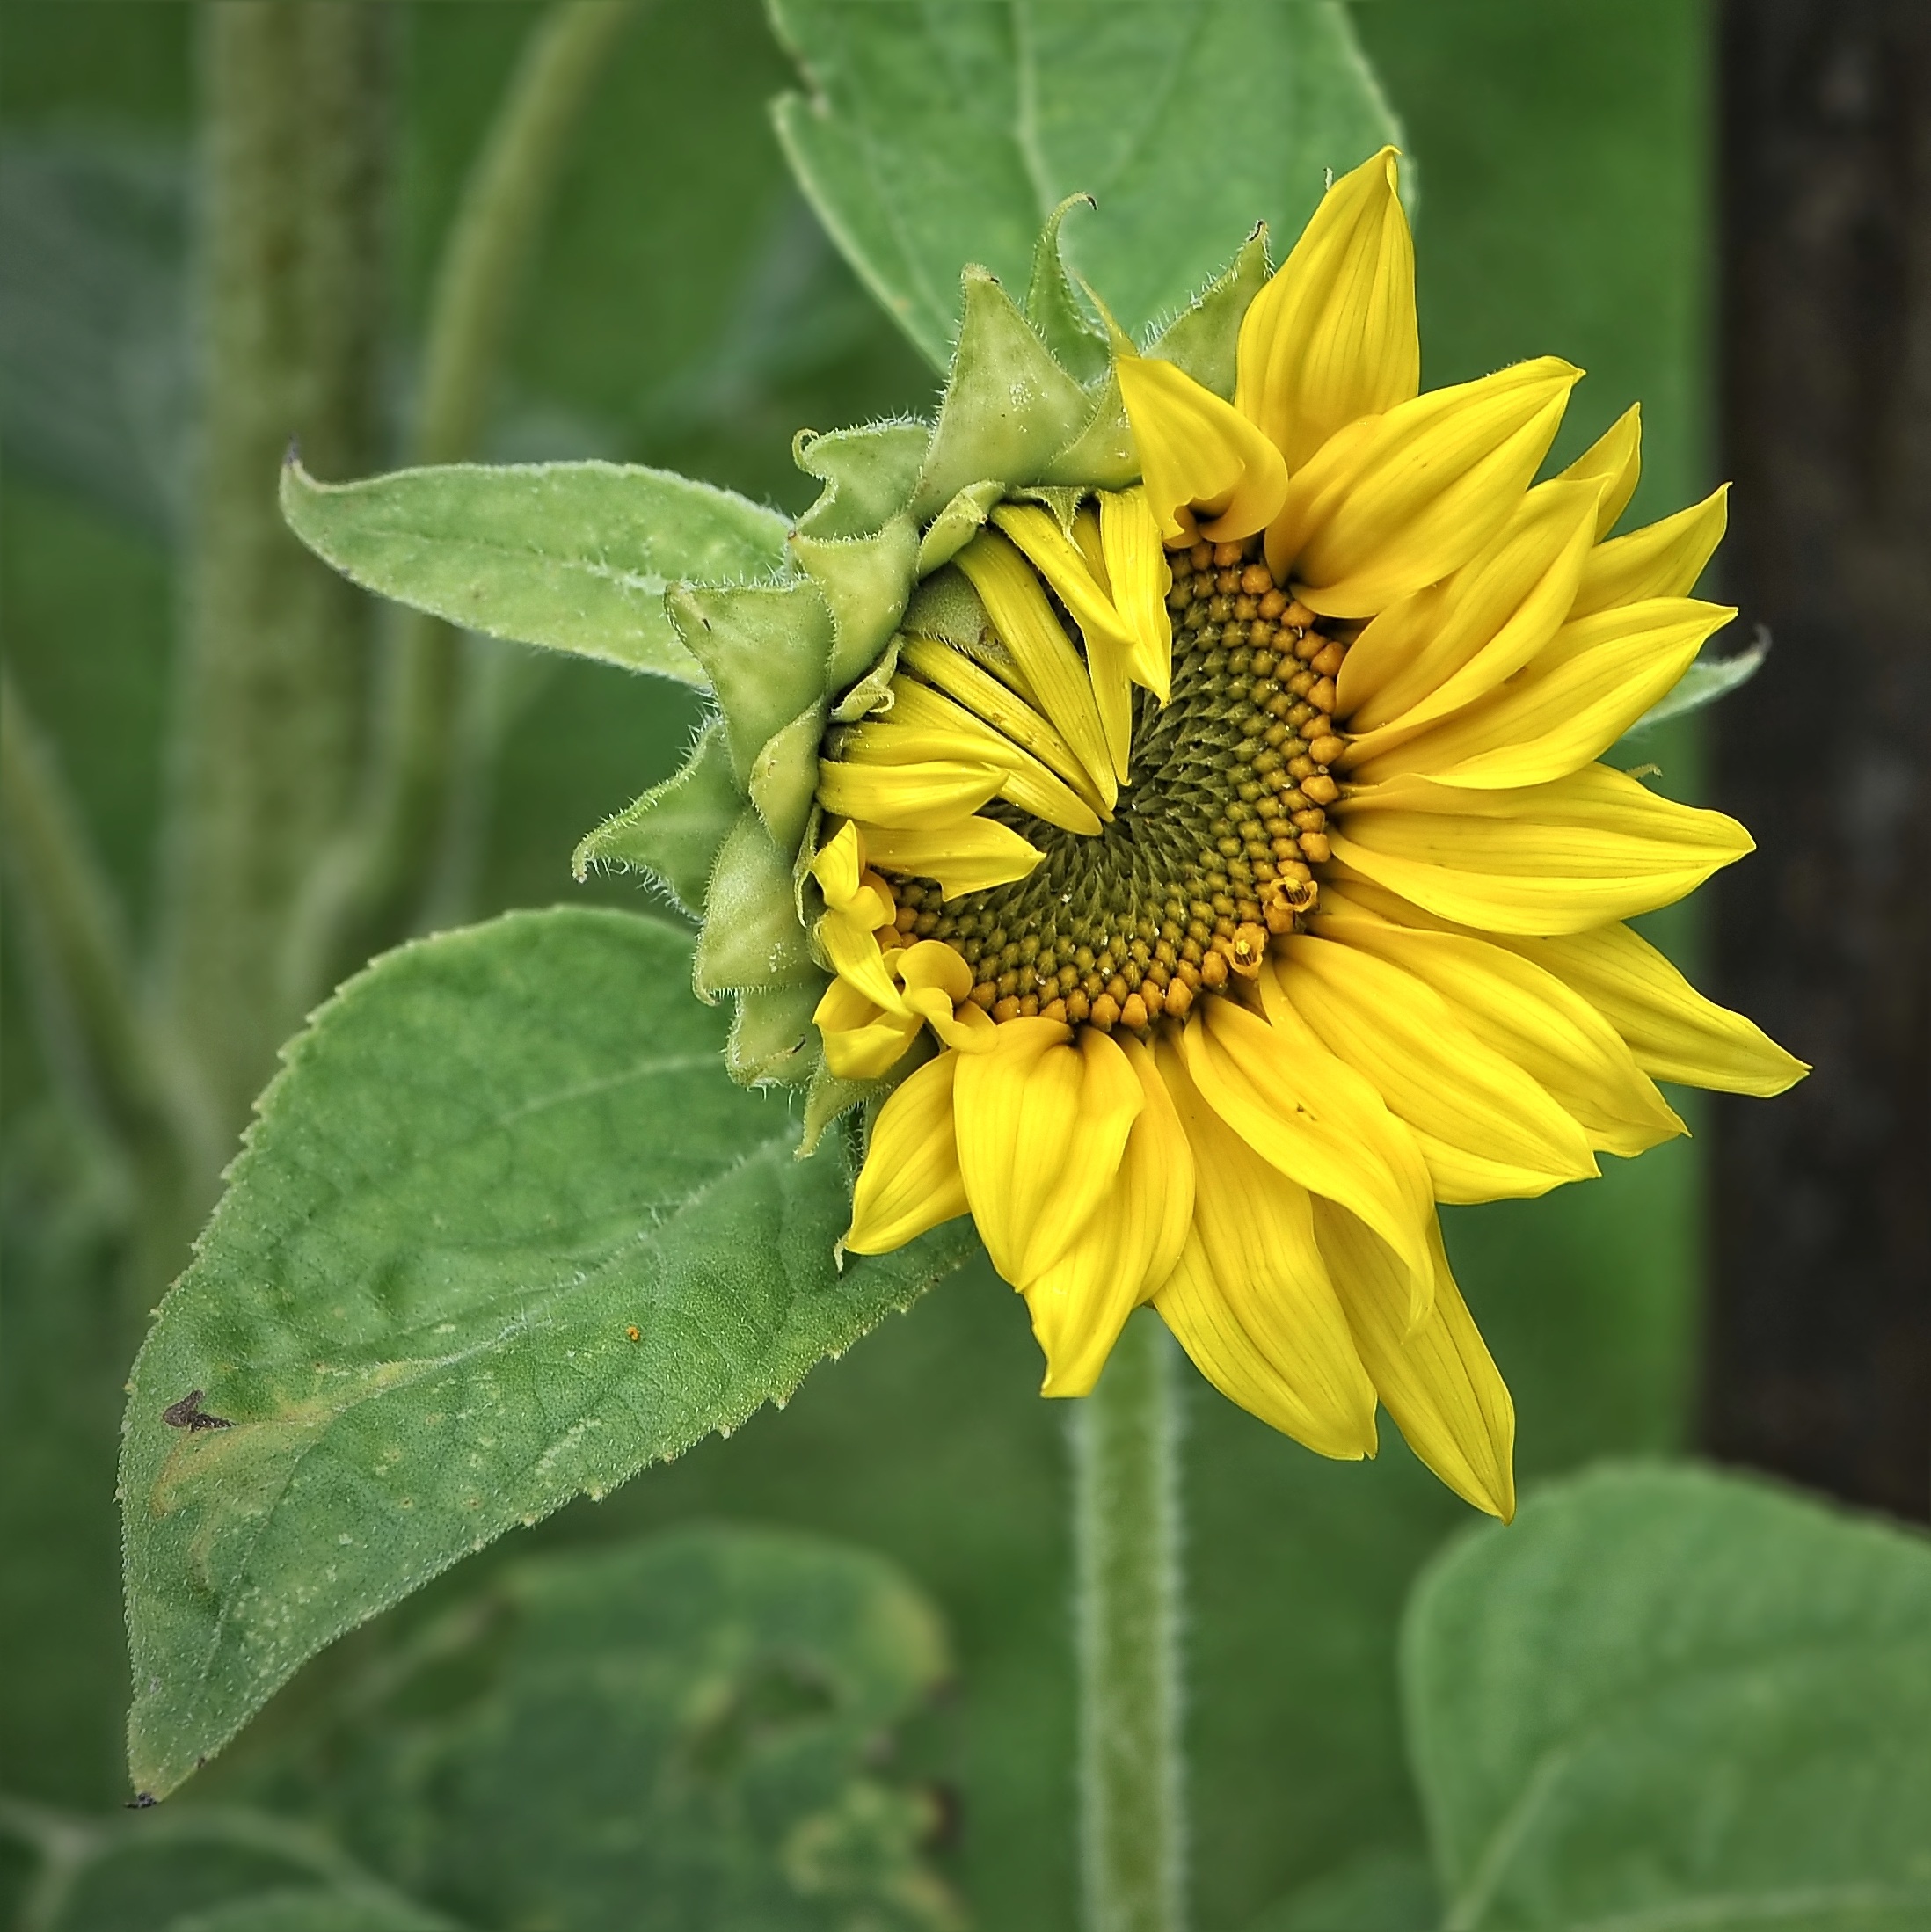
plant, flower, herb, insect, botany, yellow, flora, sunflower, wildflower, helianthus, sun flower, nectar, macro photography, flowering plant, daisy family, helianthus annuus, annual plant, land plant